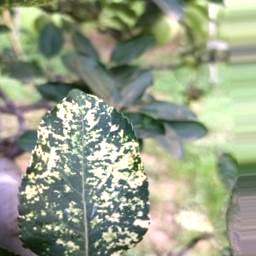
Label: Apple_Mosaic